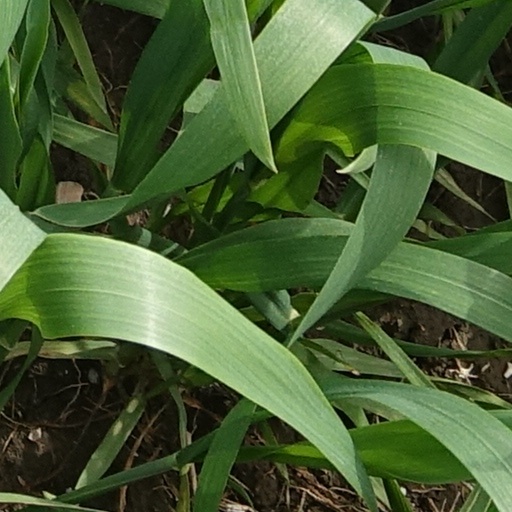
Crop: wheat